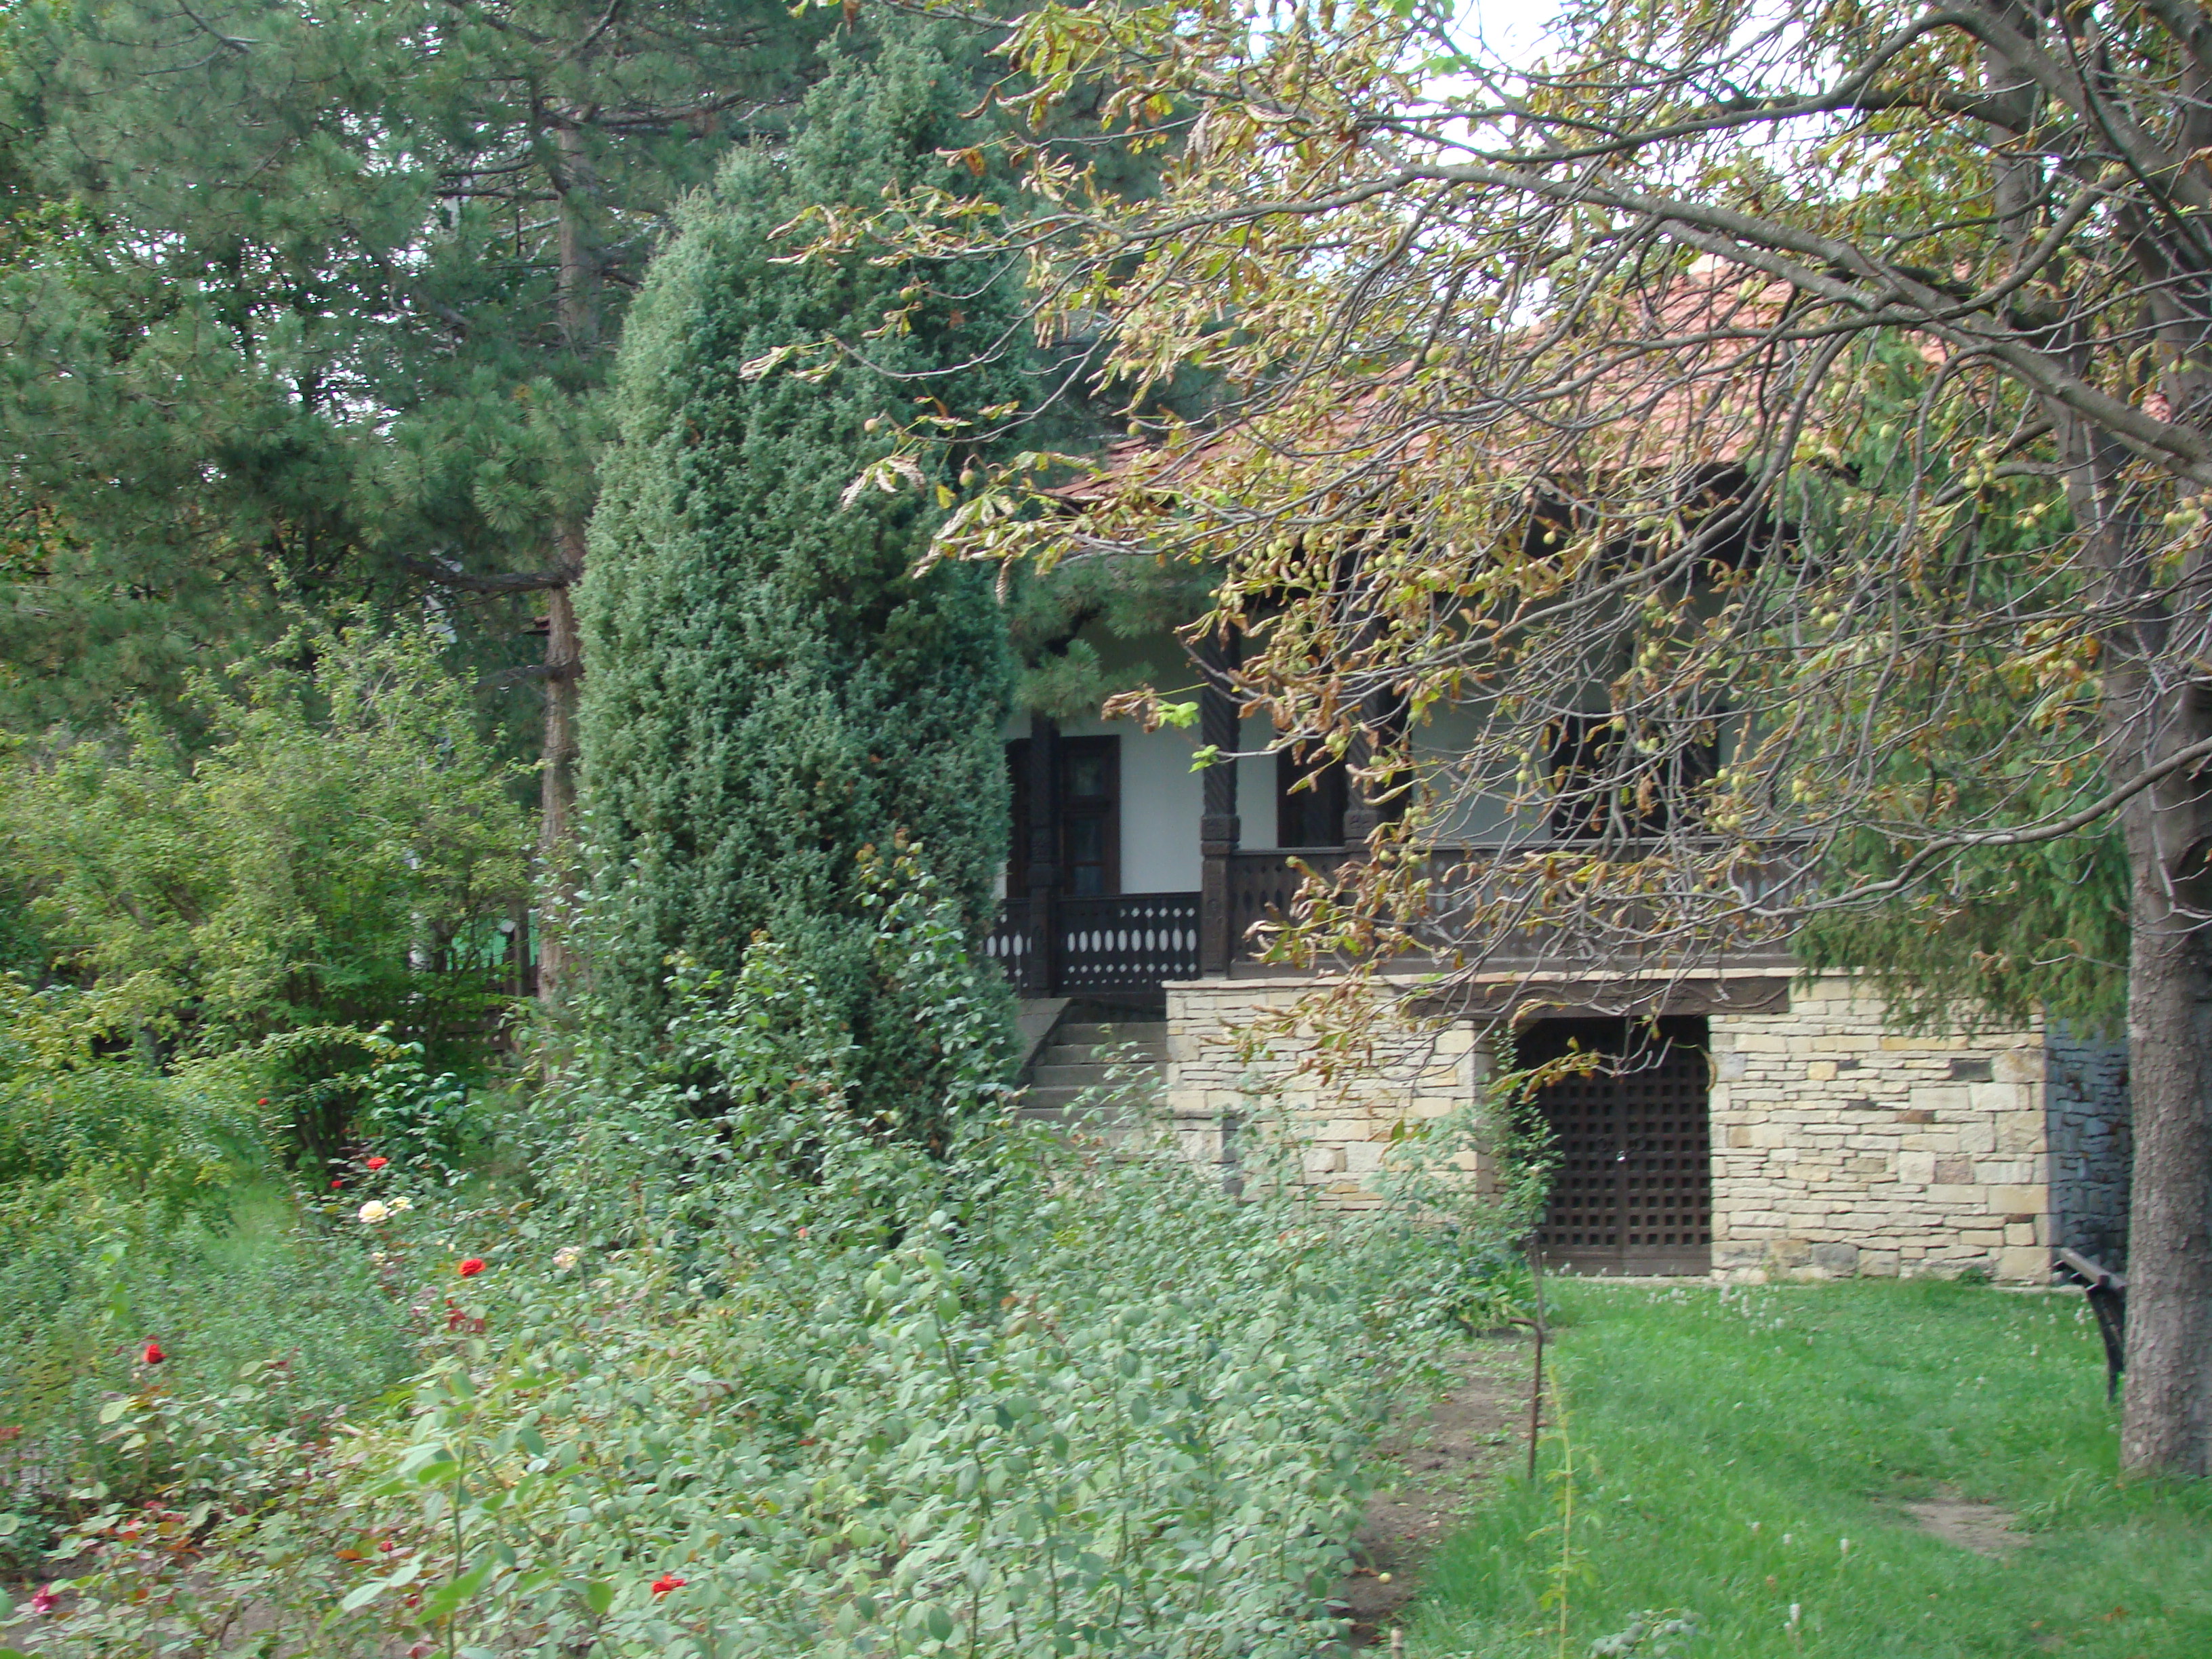
tree, road, flower, home, travel, cottage, property, garden, shrub, sony, estate, woodland, roads, yard, dsch9, moldova, real estate